Zero Power Physics Reactor

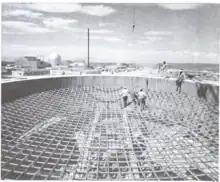
Taken in August, 1967, before the erection of the backup containment structure, this picture shows the network of 80 cables that support the sand and gravel roof over the ZPPR reactor cell

The design basis accident (DBA) calculated to illustrate the capability of the containment structure included a reactivity insertion rate of 20 cents/second with complete failure of all safety devices. In this unlikely scenario, 40 kg of plutonium would have vaporized, and the sodium would have boiled and combusted with air. The associated toxicity concerns of this DBA necessitated the inclusion of the cell's gravel-sand roof and HEPA filters in the backup containment structure.